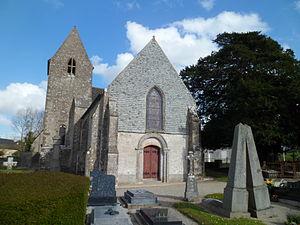
Église Saint-Hermeland de fr:Boutteville
Boutteville est une commune française, située dans le département de la Manche en région Normandie, peuplée de 73 habitants.